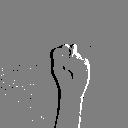
ASL letter: n